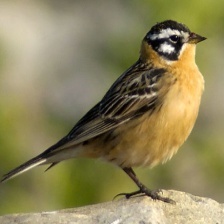
Species: SMITHS LONGSPUR
Scientific name: CALCARIUS PICTUS